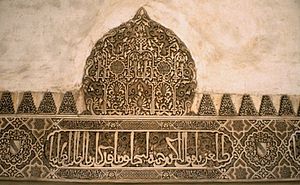
Alhambra
Indrids i murværk
Alhambra er en borg på Sabikah-plateauet sydøst for Granada i Andalusien. Slottet er bygget af maurerne mellem 1248 og 1354 under al-Ahmar og hans efterfølgeres styre. Siden 1984 har det stået på UNESCOs verdensarvliste og er Spaniens største turistattraktion.